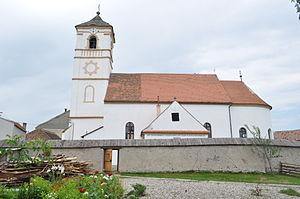
Ditrău est une commune roumaine du județ de Harghita, dans la région historique de Transylvanie. Elle est composée des trois villages suivants: